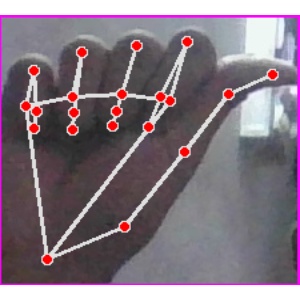
अक्षर: छ